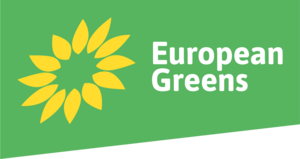
De Europæiske Grønne
De Europæiske Grønne er et europæisk grønt politisk parti, partiet blev skiftet den 22. februar 2002 i Rom og der består af i alt 35 grønne partier fra EU's medlemslande. De Europæiske Grønne danner sammen med Europæisk Fri Alliance en parlamentarisk gruppe i Europa-Parlamentet. De Europæiske Grønne har et ungdomsforbund som hedder Federation of Young European Greens.